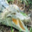
Label: crocodile